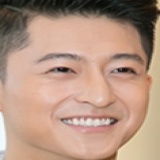
diễn viên Harry Lu